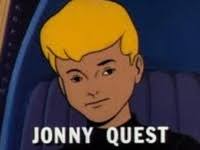
Portrait style: Cartoon Portrait